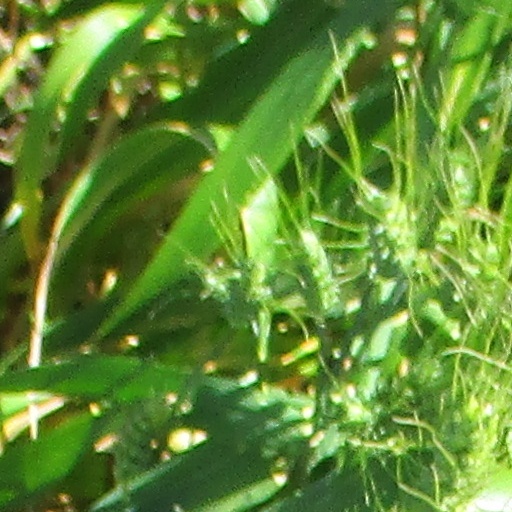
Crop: wheat